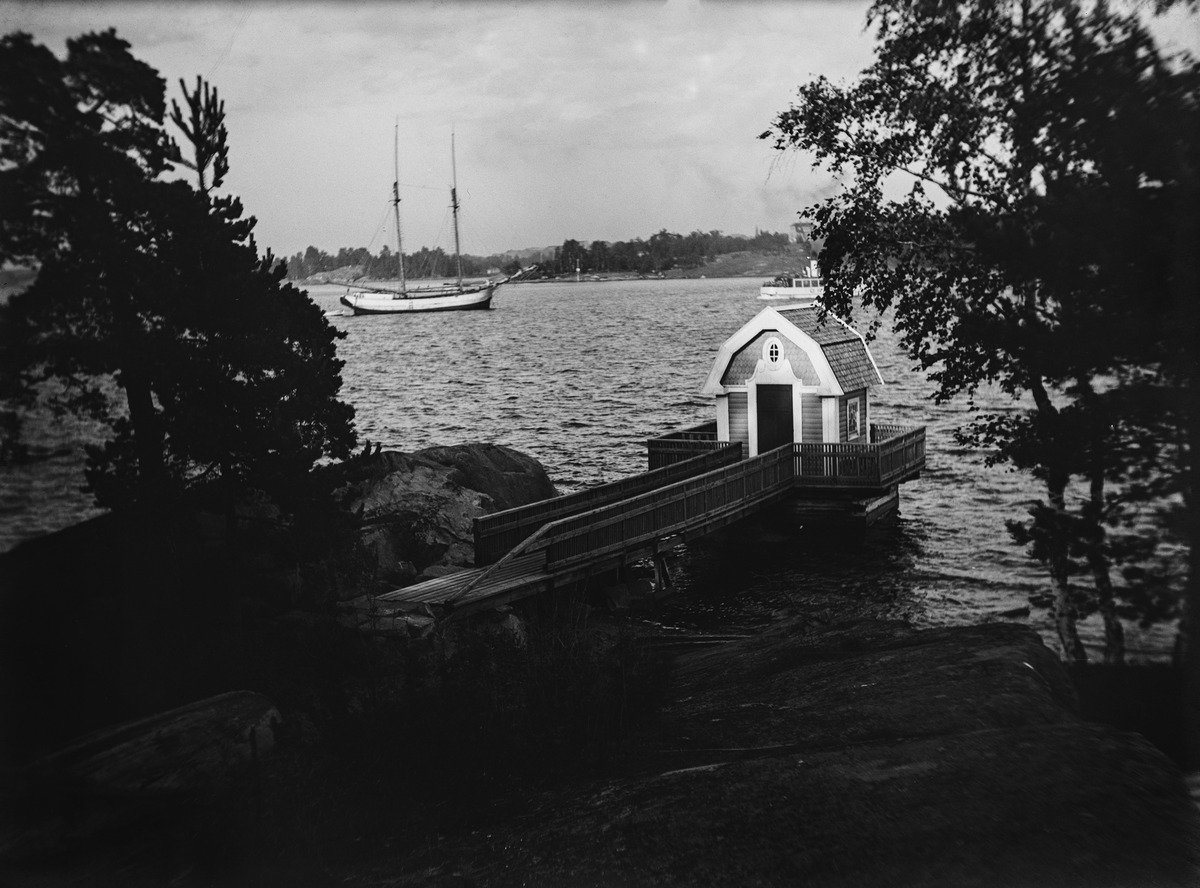
Uimahuone
sisällön kuvaus: Uimahuone. Taustalla merellä purjelaiva ja höyrylaiva Drumsö. mustavalkoinen
Kuvaaja: Nyberg, Ragnar, valokuvaaja
Ajankohta: kuvausaika 1910- 1920 -luku
Aiheet: uimahuoneet meri, laivat, purjelaivat, rannat, puut, lehtipuut, kalliot